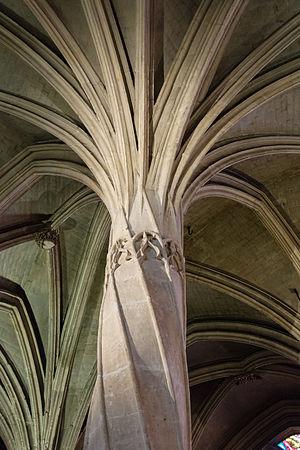
La colonne torsadée palmiforme du déambulatoire de l'église Saint-Séverin à Paris, France
L'église Saint-Séverin est située rue des Prêtres-Saint-Séverin dans le quartier latin de Paris, près de la Seine.
L'architecture gothique est un style architectural d'origine française qui s'est développé à partir de la seconde partie du Moyen Âge en Europe occidentale. Elle apparaît en Île-de-France et en Haute-Picardie au XIIᵉ siècle. Elle se diffuse rapidement au nord puis au sud de la Loire et en Europe jusqu'au milieu du XVIᵉ siècle et même jusqu'au XVIIᵉ siècle dans certains pays. L'esthétique gothique et ses techniques se perpétuent dans l'architecture française au-delà du XVIᵉ siècle, en pleine période classique, dans certains détails et modes de constructions. Enfin, un véritable renouveau apparaît avec la vague de l'historicisme du XIXᵉ siècle jusqu'au début du XXᵉ siècle. Le style a alors été qualifié de néo-gothique.
Formant la transition entre l'art gothique et la Première Renaissance, le style Louis XII est le résultat des guerres d'Italie de Charles VIII et de Louis XII mettant alors la France en rapport direct avec la Renaissance artistique italienne. D'une façon générale, la structure reste française, seul le décor change et devient italien.